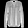
Label: Shirt